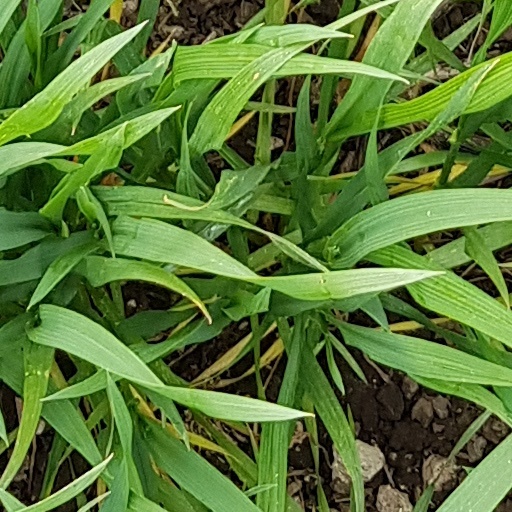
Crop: wheat